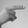
ASL letter: H